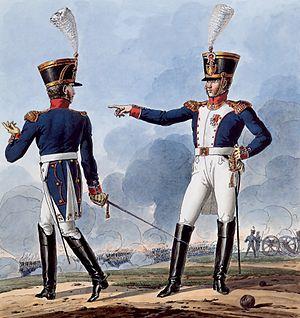
Jean-Chrysostôme Calès, né le 27 janvier 1769 à Caraman et décédé le 21 avril 1853 à Cessales, est un officier de l'armée française qui sert au cours des guerres révolutionnaires et des guerres napoléoniennes. Il est également un représentant élu à la Chambre des Cent-Jours.
L'armée napoléonienne est constituée par l'ensemble des forces terrestres au service du Premier Empire qui prirent part aux guerres napoléoniennes entre 1805 et 1815. Elle est constituée par les troupes françaises et celles levées dans les départements « annexés » au fil des conquêtes révolutionnaires puis napoléoniennes, les armées des « États vassaux » de l'Empire, les contingents de la Confédération du Rhin, les troupes étrangères, l'armée aux colonies ainsi que l'armée intérieure comprenant notamment les unités de défense côtière et la Garde nationale.